Saokat Molla

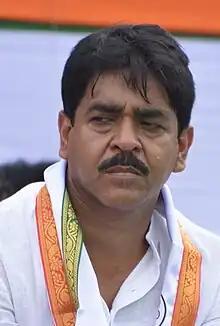
Saokat Molla in March 2023

Saokat Molla is an Indian politician member of All India Trinamool Congress. He is an MLA, elected from the Canning Purba constituency in the 2016 West Bengal state assembly election. In 2021 assembly election he was re-elected from the same constituency.